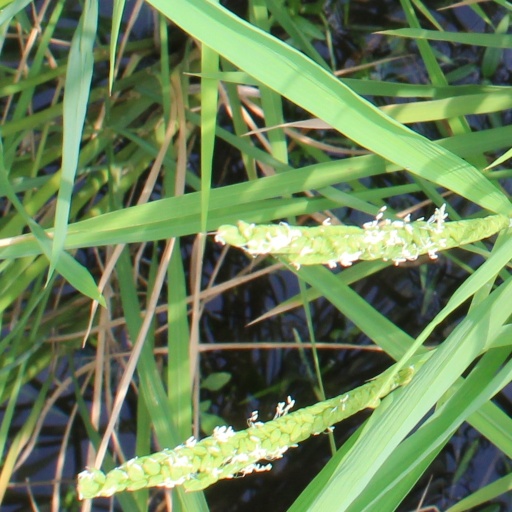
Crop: rice